Maelzel's Chess Player

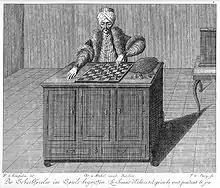
The automated chess player "Mechanical Turk", as depicted in an engraving

"Maelzel's Chess Player" (1836) is an essay by Edgar Allan Poe exposing a fraudulent automaton chess player called The Turk, which had become famous in Europe and the United States and toured widely. The fake automaton was invented by Wolfgang von Kempelen in 1769 and was brought to the U.S. in 1825 by Johann Nepomuk Mälzel after von Kempelen's death.